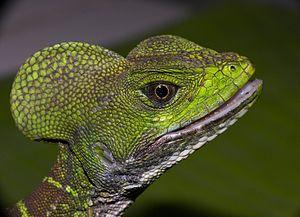
Basiliscus basiliscus, le Basilic commun, est une espèce de sauriens de la famille des Corytophanidae.